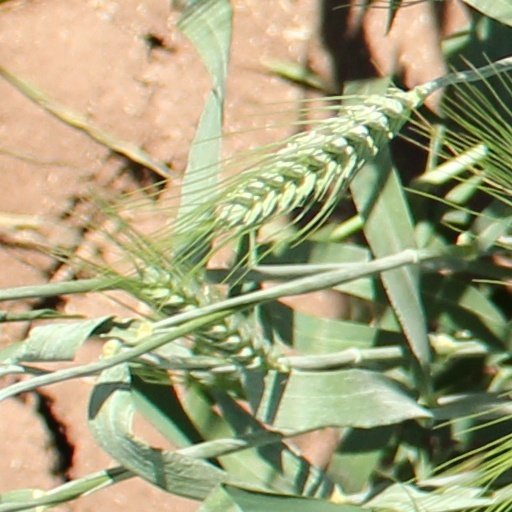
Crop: wheat